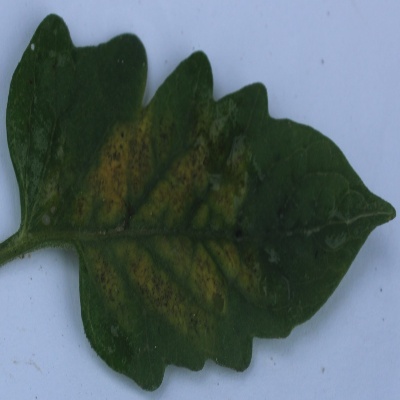
Crop: Tomato
Condition: septoria leaf spot